Sup kambing

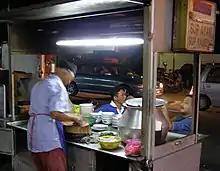
Sup Kambing stall in Kuala Lumpur.

In Malay Peninsula region, which today includes Malaysia and Singapore, the most popular version is "sup kambing Mamak" which is believed to have been invented by the Muslim Indian community there, where the use of typical spices is quite notable. There is no exact equivalent of this soup in Indian sub-continent, although the spices used and the style of cooking clearly demonstrates Indian influence. The most famous "sup kambing" in Singapore is the "sup tulang merah" which was invented by Baharudeen, Abdul Hameed (mammaka) and Abdul Kadir who were migrants from a remote village Thopputhurai in Tamilnadu. These three shops are located at Jalan Sultan, Beach Road. The dish is also adopted by native Malays in both countries.